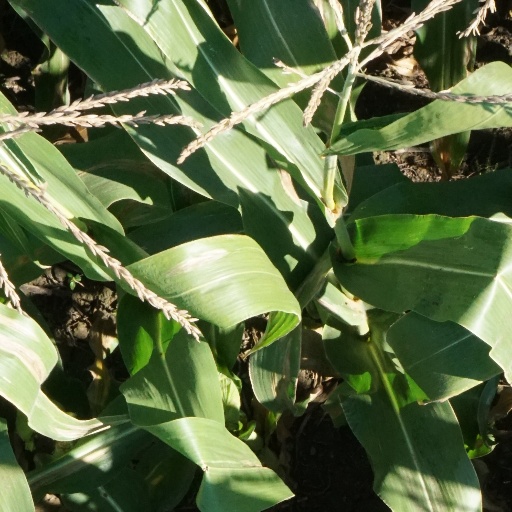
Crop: maize; corn